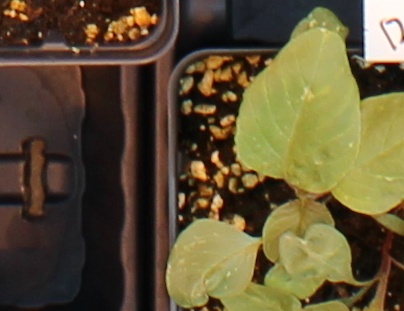
Label: Redroot Pigweed